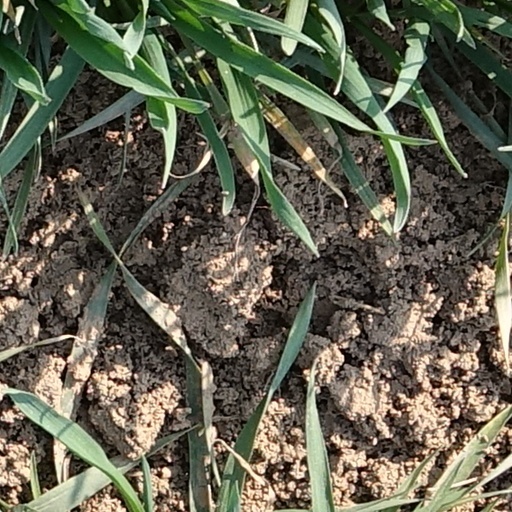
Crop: wheat